Indira Krishnan

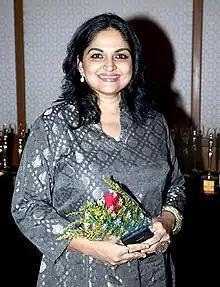
Indira Krishnan at the All India Achievers Awards 2017

Indira Krishnan (born 1 March 1971) is an Indian actress who primarily works in Hindi films and television shows."" She is best known for her appearances in the television series "Krishnaben Khakhrawala" (2010) as Krishna Ravi Patel, "Krishnadasi" (2016) as Kumudini, with significant appearances in "Manzilein Apani Apani" (2001), "Kabhi Aaye Na Judaai" (2003), "Tum Bin Jaaoon Kahaan" (2003), "Kahaani Ghar Ghar Kii" (2005), "Waaris" (2008), "Rahe Tera Aashirwaad" (2008), "Rehna Hai Teri Palkon Ki Chhaon Mein" (2009), "Afsar Bitiya" (2011), "Tum Aise Hi Rehna" (2014), "Firangi Bahu" (2014), "Kya Haal, Mr. Paanchal?" (2017), "Yeh Hai Chahatein" (2019), and "Saavi Ki Savaari" (2022).